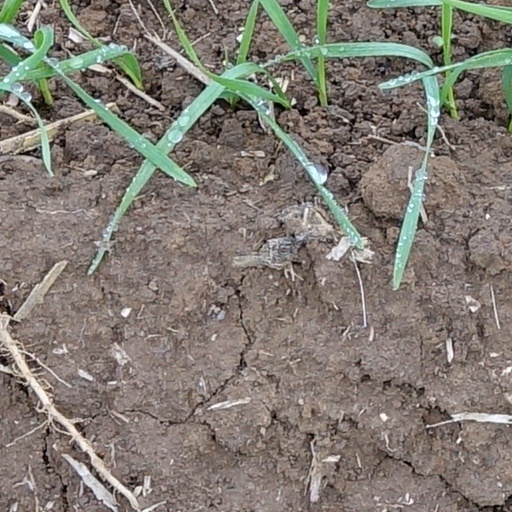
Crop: wheat